The Storm (2009 film)

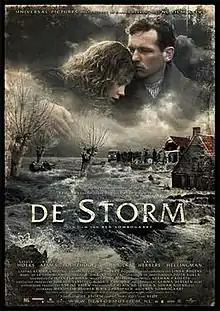
Theatrical release poster

The Storm is a 2009 Dutch disaster film directed by Ben Sombogaart.